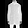
Label: Coat